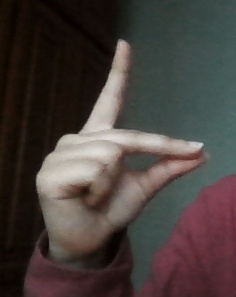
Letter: ta